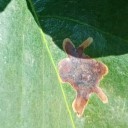
Label: Miner